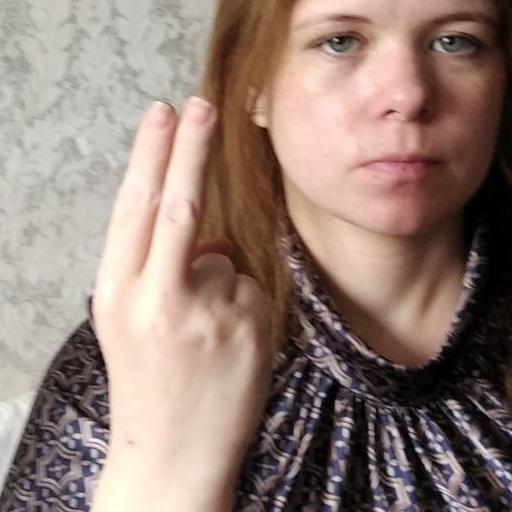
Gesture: two_up_inverted